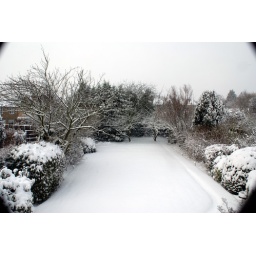
Pum's garden in snow on morning of 2009-02-02. View from bedroom window (closed.)